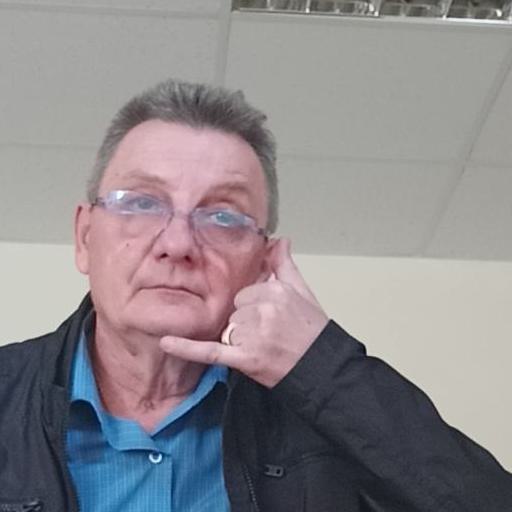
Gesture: call